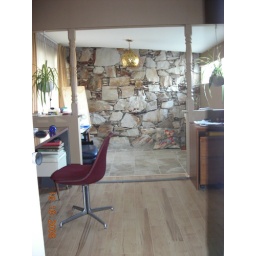
The new floor in the office and now you can see the tile in the step down studio.